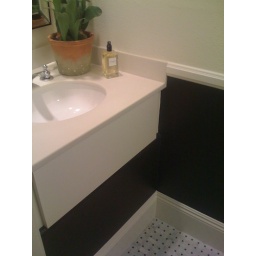
powder room, yes the wall below molding is black